Giaa Manek

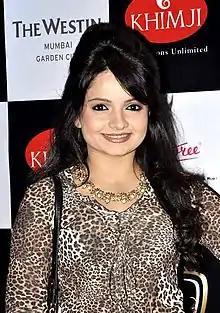
Manek at the launch of Telly Calendar 2014

Giaa Manek is an Indian actress known for working in Hindi television. She is best known for her roles in television shows, Star Plus's "Saath Nibhaana Saathiya", SAB TV's "Jeannie Aur Juju" and Star Bharat's "Tera Mera Saath Rahe". In 2012, she had participated in the dance reality show "Jhalak Dikhhla Jaa 5". In 2014, she was also a part of "Box Cricket League Season 1".